Rock Follies

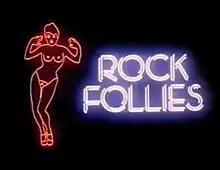

Rock Follies (together with its sequel, Rock Follies of '77) is a musical drama that was shown on British television in the 1970s. The storyline follows the ups and downs of a fictional female rock band called the Little Ladies, as they struggle for recognition and success. The series stars Rula Lenska, Charlotte Cornwell and Julie Covington as the Little Ladies, with support from Emlyn Price, Beth Porter, Sue Jones-Davies, Bob Hoskins, Stephen Moore, Derek Thompson, Denis Lawson and Little Nell among others. The series was made on a small budget for Thames Television, with a style inspired by fringe theatre. It was based on an original idea by Annabel Leventon, Diane Langton and Gaye Brown. The series was a success and won three BAFTA Awards, and the soundtrack album reached No. 1 in the UK Albums Chart. A second series with its own soundtrack album followed.